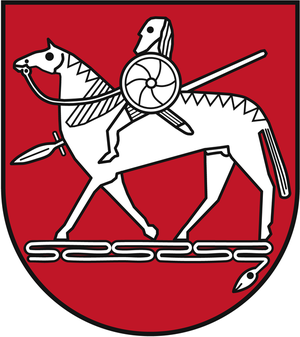
Landkreis Börde
Coat of arms of Börde
Landkreis Börde er en landkreis i den vestlige del af tyske delstat Sachsen-Anhalt. Den blev dannet ved en sammenlægning af Bördekreis og Ohrekreis i forbindelse med Kreisreform Sachsen-Anhalt 2007.